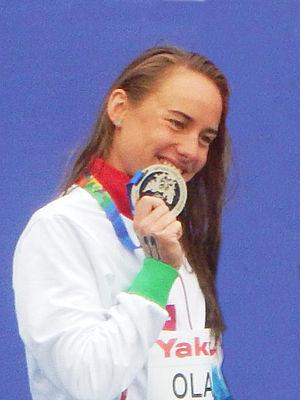
Anna Greta Olasz est une nageuse hongroise, spécialiste du fond en eaux libres.